Wilma Mankiller

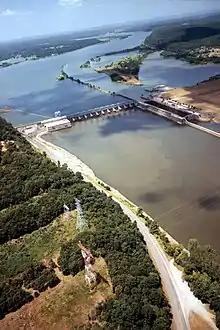
Segment of the McClellan–Kerr Arkansas River Navigation System near Webbers Falls, Oklahoma

One of her main duties as deputy chief was to preside over the Tribal Council, the fifteen-member governing body for the Cherokee Nation. Though she assumed that the sexism of the campaign would end once the election was resolved, Mankiller quickly realized that she had little support in the council. Some members viewed her as a political enemy, while others discounted her because of her gender. She chose to avoid involvement in tribal legislation to minimize the hostility to her election, instead concentrating on areas of government that the council did not control. One of her first focus issues was on the full-blood/mixed-blood divide. Cherokees with non-Native ancestry had assimilated into American culture to a greater extent, while full-bloods maintained Cherokee language and culture. The two groups historically had been at odds, with much disagreement on development. By the time Mankiller was elected deputy, the mixed-blood faction focused on economic growth and favored non-Natives being hired to run Native businesses if they were more qualified. Full-bloods believed that such modernization would compromise Cherokee identity. Mankiller, who supported a middle-of-the-road approach, expanded the Cherokee Heritage Center and the Institute for Cherokee Literacy. She persuaded the tribal council to change the way that council members were elected so that rather than at-large candidates, potential members came from newly created districts. The change meant that urban areas with large populations no longer controlled the council membership.